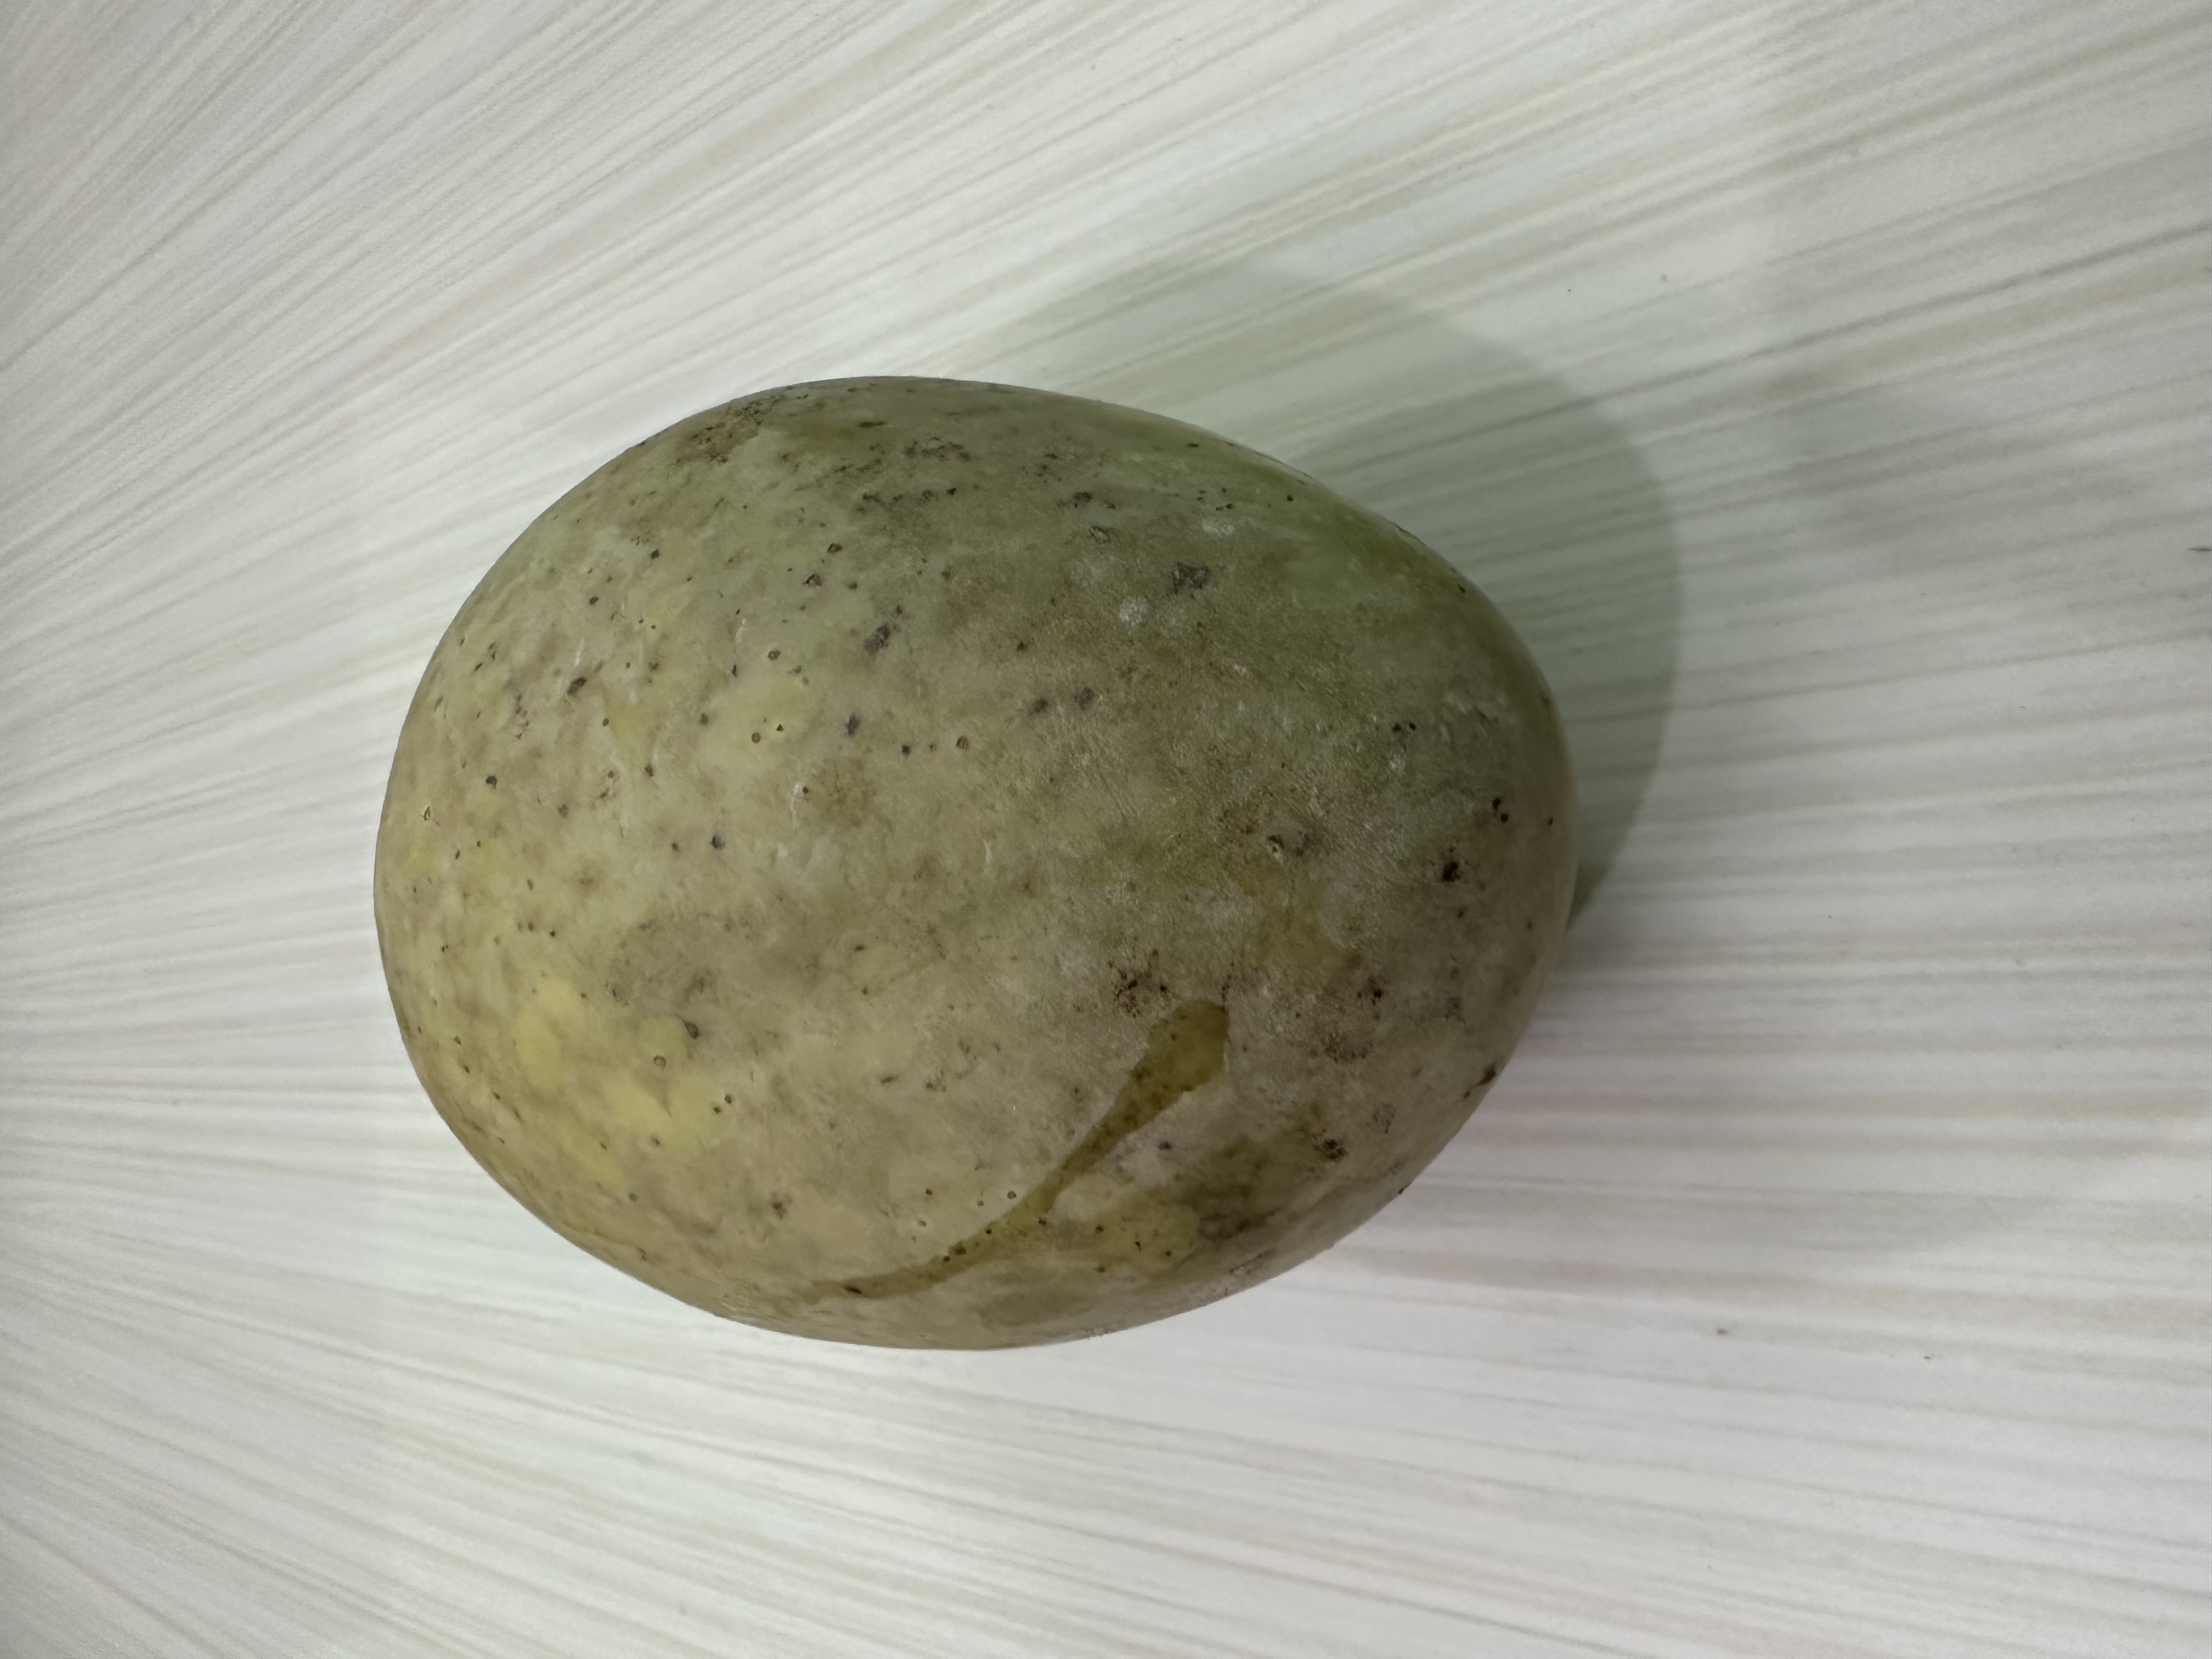
Mango variety: Bari-7